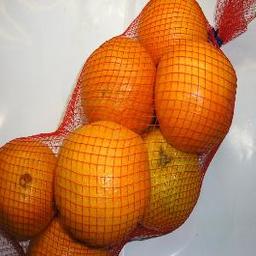
Label: Orange